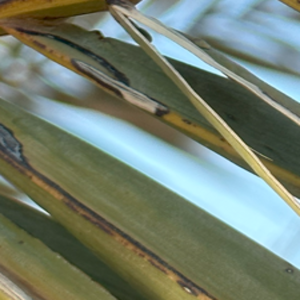
Label: Black Scorch